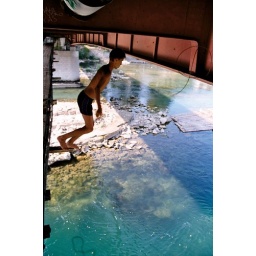
Safety bridge below the actual bride to be able to cross the drina during the siege of Gorazde. Now a playground